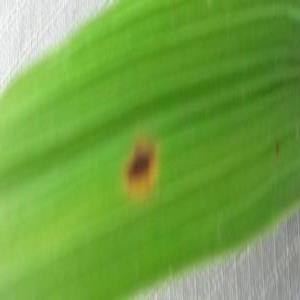
Disease: Brownspot